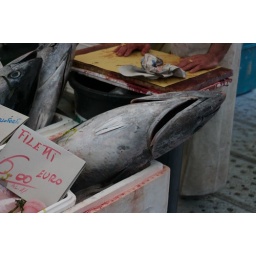
Inside the fish market in Cagliari